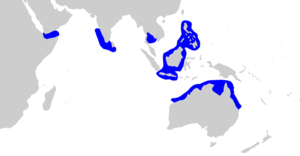
Le Requin gracile est une espèce de requin de la famille des Carcharhinidae. On le trouve dans les eaux tropicales de l'Indo-Pacifique, du Golfe d'Aden au nord de l'Australie. C'est une espèce qui vit à profondeur moyenne, à environ 50 m de fond. Le Requin gracile atteint 1,7 m de long. Il a un museau court et large en forme de coin, des nageoires pectorales et une première nageoire dorsale en forme de faucilles, et une extrémité noire sur chacune de ses nageoires.